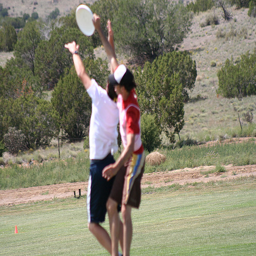
Two people jumping on the grass playing frisbee.
a couple of guys that are reaching for a frizbee
two people in a field playing frisbee
The men are playing Frisbee out in the field.
The two men are jumping up at the same time to catch the frisbee.